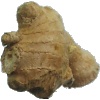
Label: Ginger Root 1